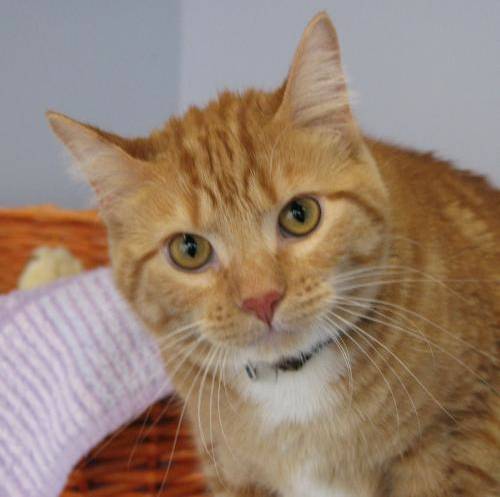
Label: cat